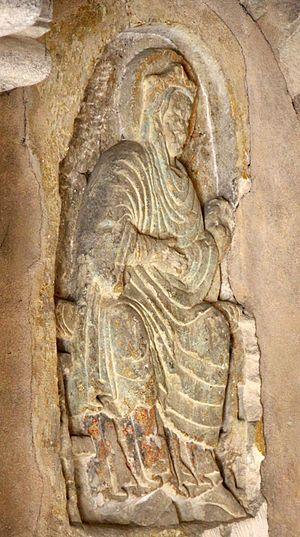
Relief de femme dans le porche de l'église Sainte-Radegonde à Poitiers.
L'église Sainte-Radegonde est une église de style roman et de gothique angevin à Poitiers, dans le département français de la Vienne. Construite à l'origine au VIᵉ siècle sous le nom de Sainte-Marie-hors-les-murs par Sainte Radegonde de Poitiers, dont elle abrite la sépulture, reconstruite au XIᵉ siècle, c'est un lieu de pèlerinage et l'une des principales églises de la région.